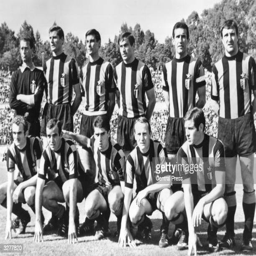
the players pose for photographs prior to their game against football team they lost 2 1